Reading, Pennsylvania

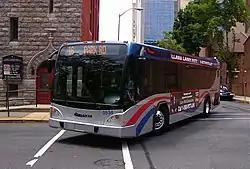
A BARTA bus in downtown Reading

The Reading Fightin Phils, minor league affiliate of the Philadelphia Phillies, play at FirstEnergy Stadium. Notable alumni are Larry Bowa, Ryne Sandberg, Mike Schmidt, Ryan Howard, and Jimmy Rollins.